Angermund

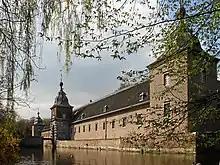
Schloss Heltorf in Angermund

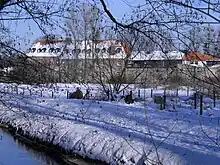
Castle Angermund

Angermund is an urban quarter of Düsseldorf, part of Borough 5. Angermund is the northernmost part of Düsseldorf, neighbouring to Kalkum, Kaiserswerth, Ratingen and Duisburg. Having the second largest income in Düsseldorf, it provides a home to many corporate managers and foreign, mainly American, British and Dutch employees. Angermund has an area of , and 6,746 inhabitants (2020), population density 506 inhabitants per km.